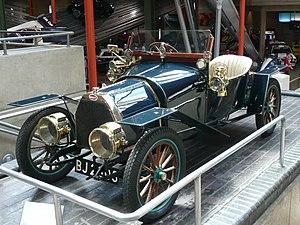
Le Musée national automobile de Beaulieu situé à Beaulieu dans le comté de Hampshire en Grande-Bretagne a été créé en 1952 par Edward Douglas-Scott-Montagu, 3ᵉ baron Montaigu de Beaulieu.
Les Bugatti Type 15 est un modèle de voiture de la marque Bugatti, variante de la Bugatti Type 13, conçue par Ettore Bugatti.
La Bugatti Type 10 ou petit Pur-sang est un prototype d'automobile conçu entre 1907 et 1909 par Ettore Bugatti. Ce prototype est à l'origine de la fondation de Bugatti et de l'Usine Bugatti de Molsheim en Alsace en 1909.